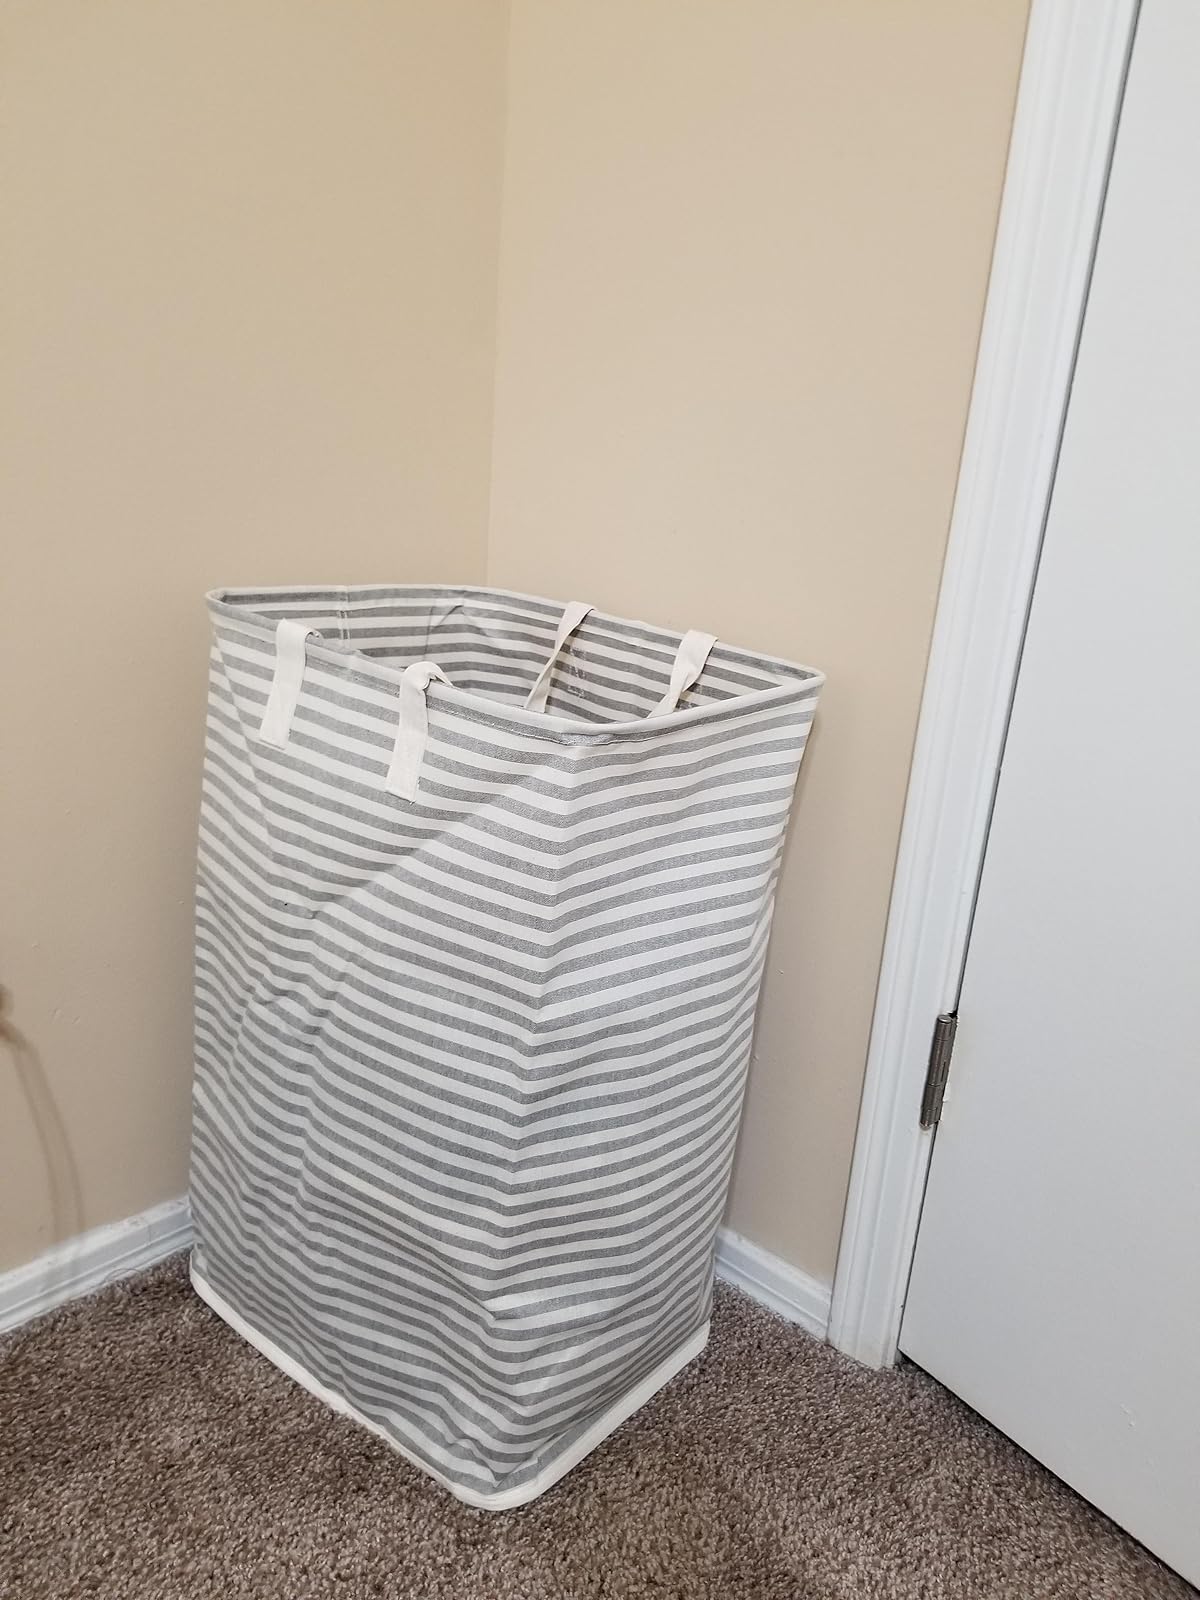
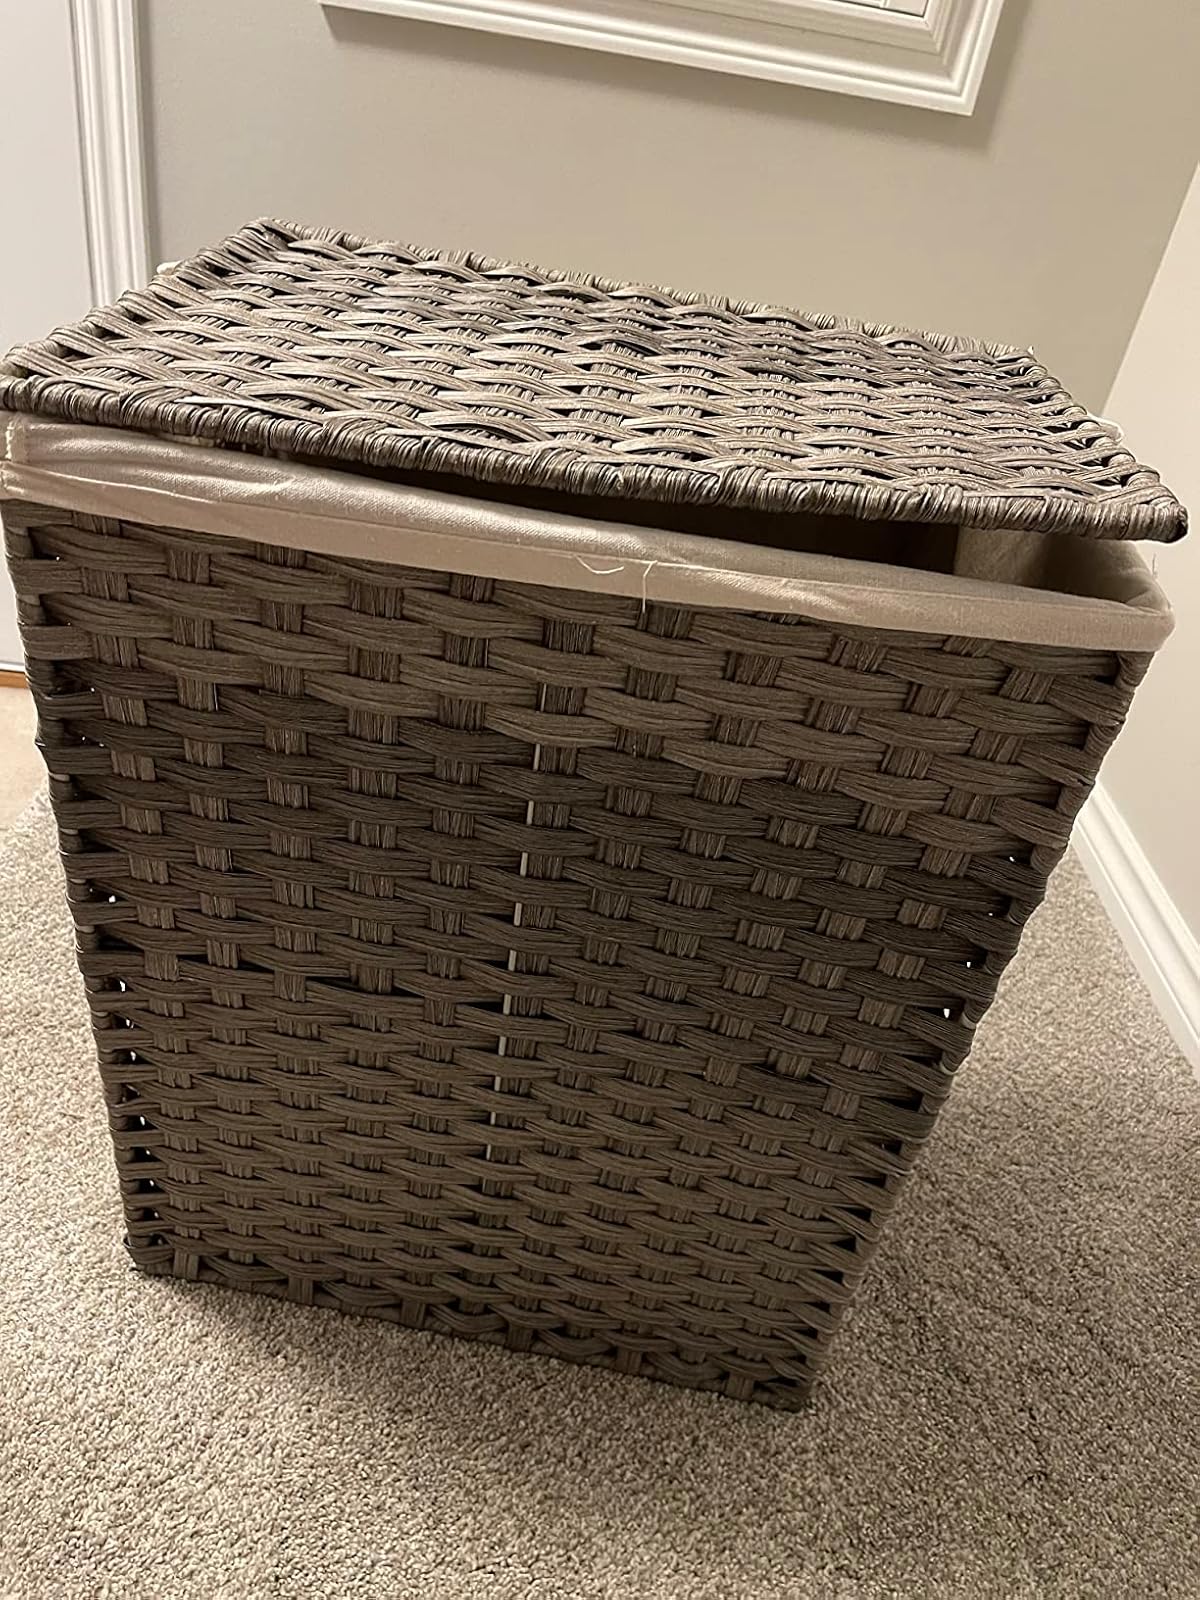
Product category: items_hamper
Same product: no